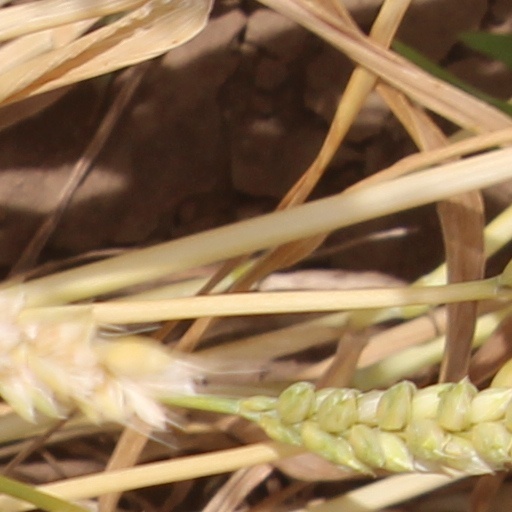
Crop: wheat